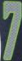
Number: 7